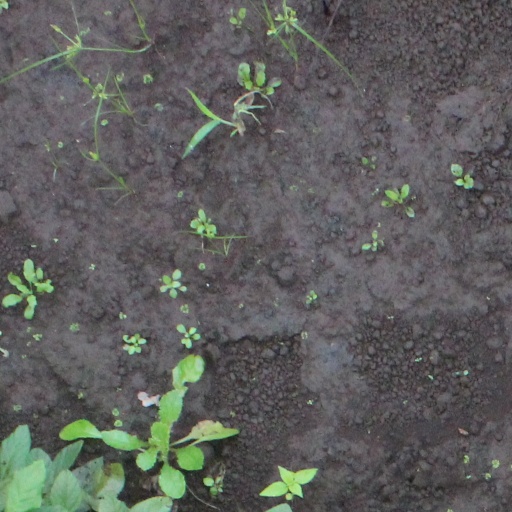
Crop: soybean